Washington Singer

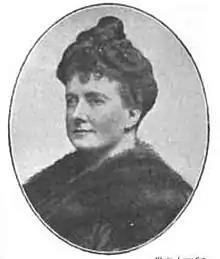
Blanche Wills-Hale, Singer's first wife

Singer lived at Steartfield House, Paignton (now the Palace Hotel). He married his first wife, Blanche Wills-Hale, in 1887. On 21 July 1915 he married Ellen Mary Longsdon, widow of Alfred Allen Longsdon, who had been drowned at Le Havre while driving his ambulance earlier that year. On 25 July 1927 they adopted Mary's youngest son, Grant Allen (Longsdon), in the name of Grant Allen Singer (1915–1942).